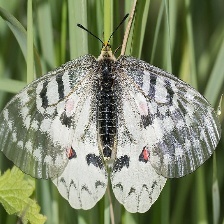
Species: CLODIUS PARNASSIAN